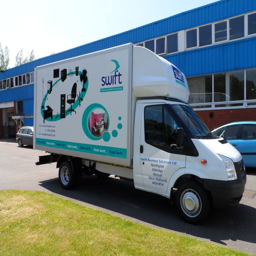
stay on the look out for the bold new van !